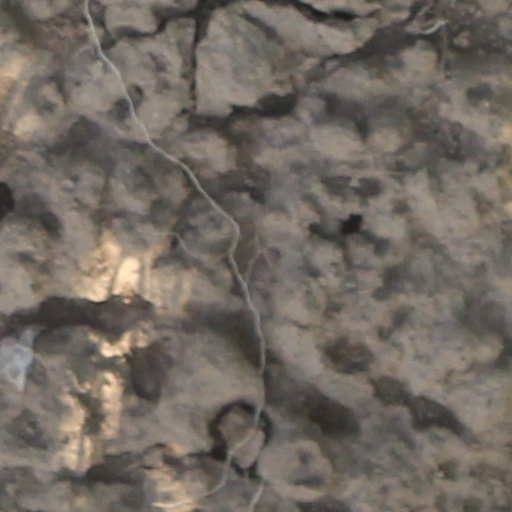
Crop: wheat